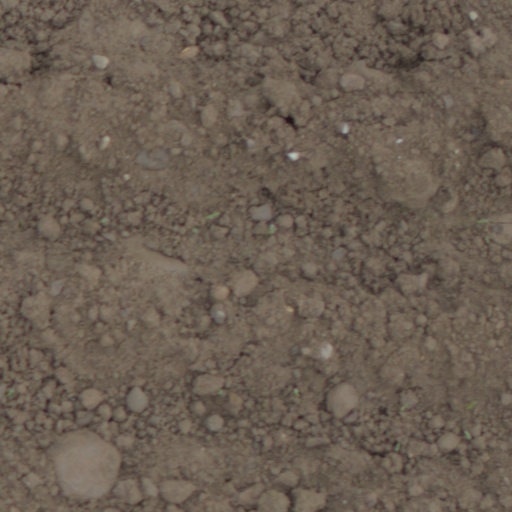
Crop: wheat